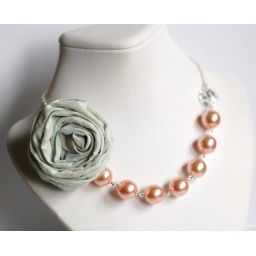
Handmade ribbon rosette in light blue, attached to light pink glass pearls that are connected to a vintage glass octogon. STUNNING!